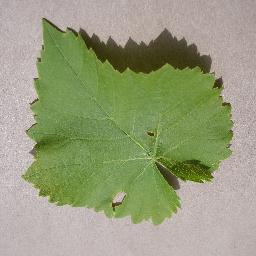
Label: Grape___healthy